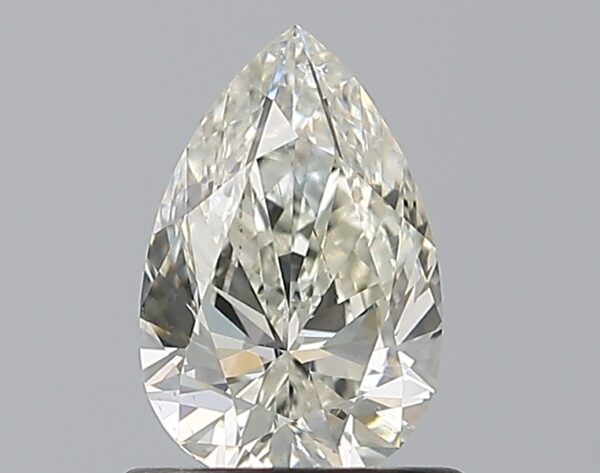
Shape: pear
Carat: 0.7
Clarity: SI1
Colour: J
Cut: EX
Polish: EX
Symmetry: VG
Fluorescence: ST
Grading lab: GIA
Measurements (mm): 7.55 x 4.93 x 3